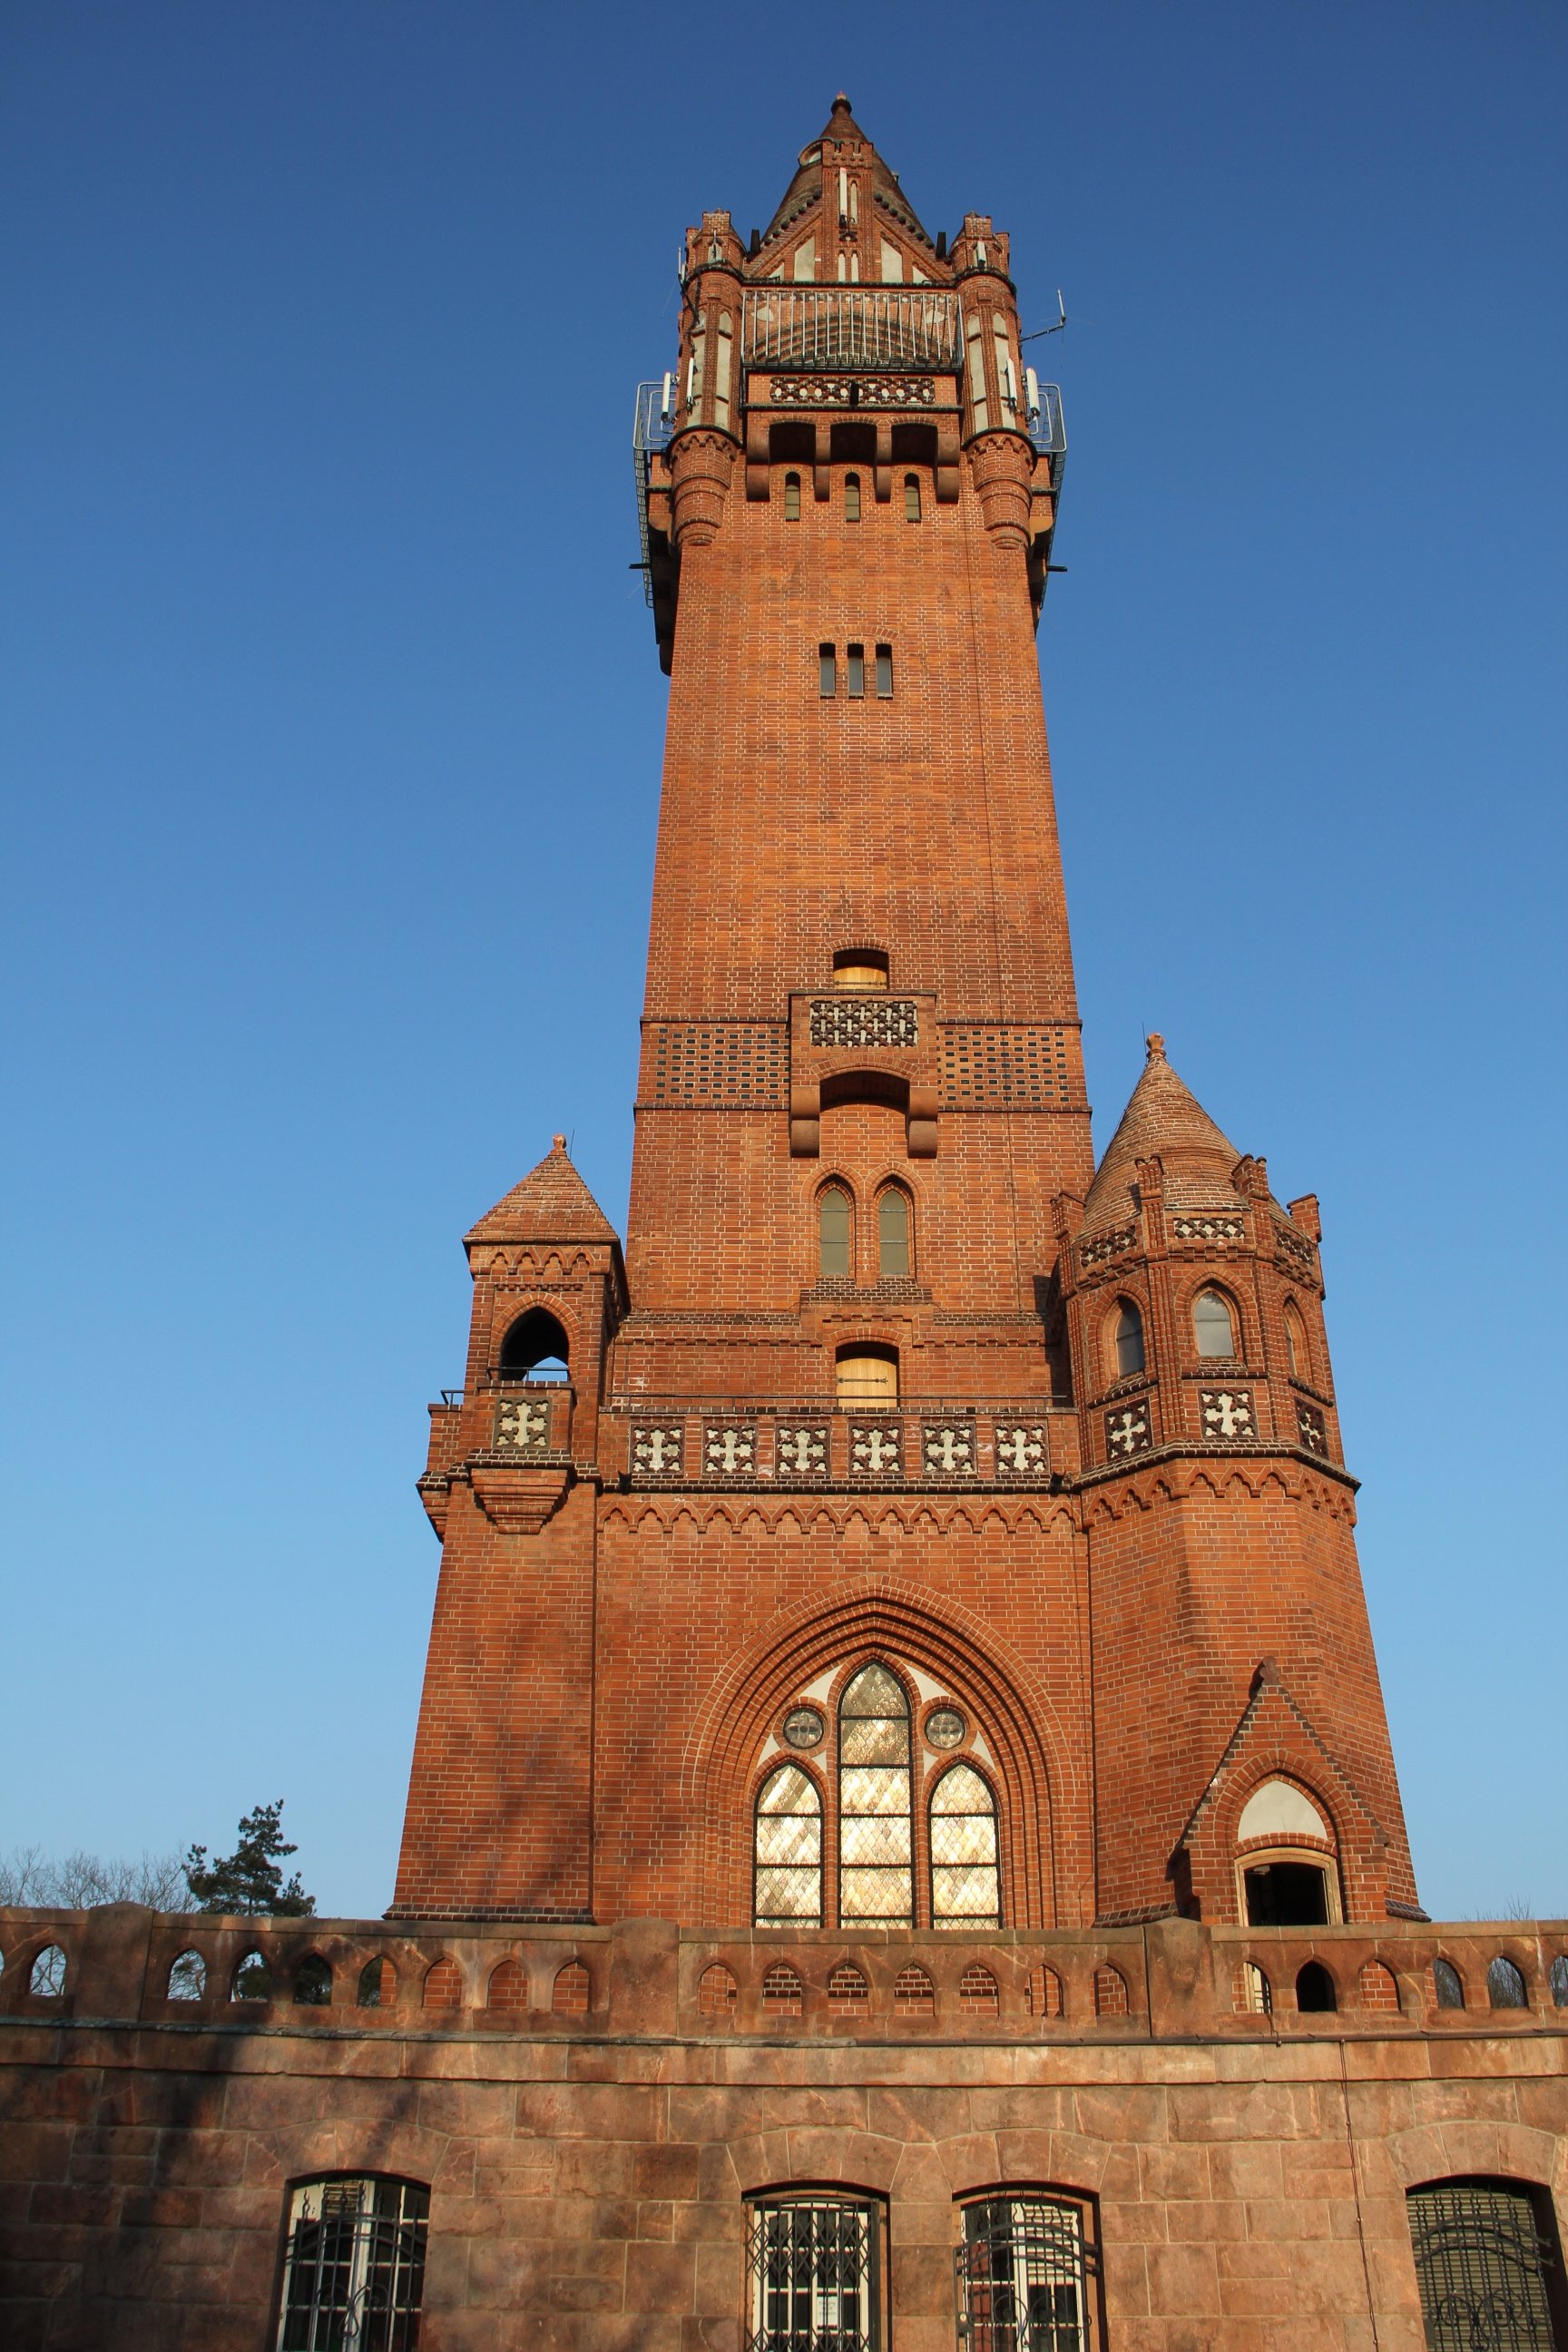
winter, tower, landmark, church, cathedral, place of worship, clock tower, bell tower, spire, steeple, berlin, historic site, ancient history, grunewaldturm